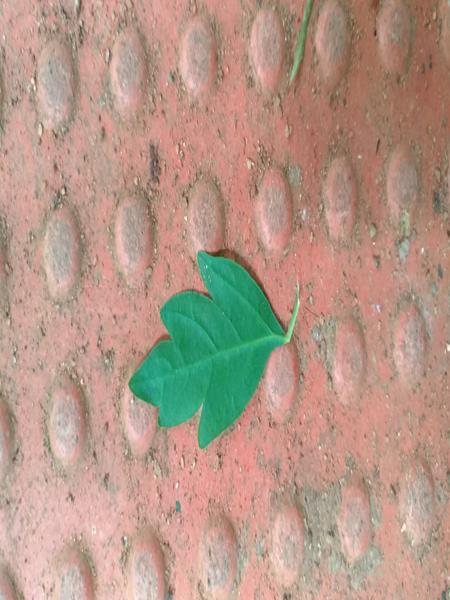
Plant: Balloon_Vine